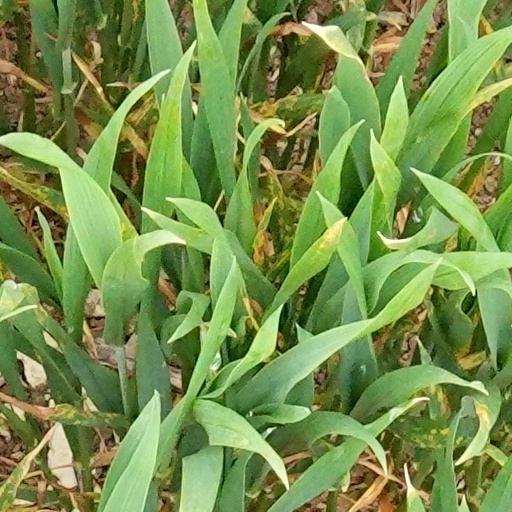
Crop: wheat